Capturing the Killer Nurse

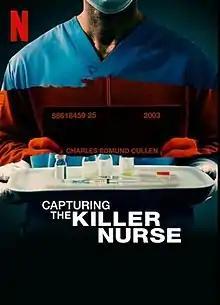
Promotional release poster

Capturing the Killer Nurse is a 2022 true crime documentary film about serial killer Charles Cullen and how investigators were able to prove Cullen was killing patients while working in hospitals and at a nursing home as a nurse in the United States. The film is based on the 2013 book "" by Charles Graeber and is directed by Tim Travers Hawkins, who wrote the screenplay with Robin Ockleford. Produced by Sandpaper Films and Fifty Fifty Post, it was released on November 11, 2022, on the streaming service Netflix.